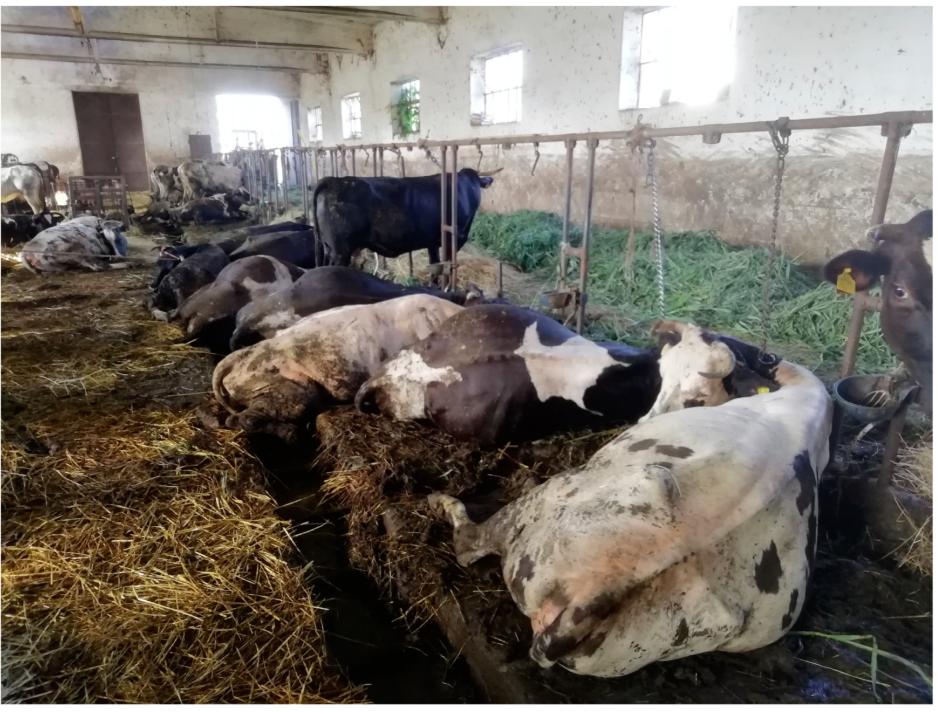
Ngombe waliofugwa wakiwa wamelala kwenye vyumba vyao, pia kando yao kuna chakula ambacho wanakila mchana . Ngombe hawa wamewekwa pamoja kwa kuwa wakiachiliwa wanaweza tembea hadi wapotee.